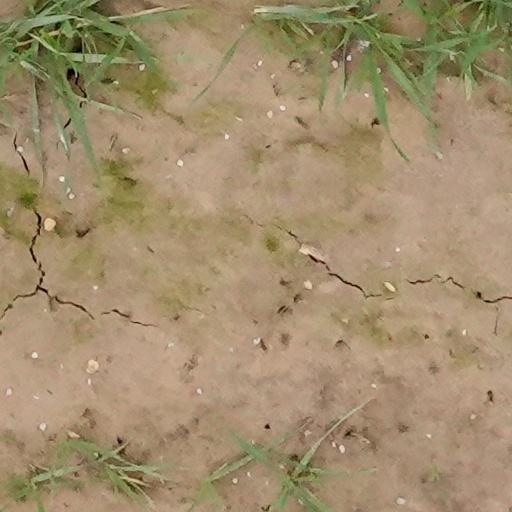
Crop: wheat